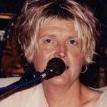
Age: 45